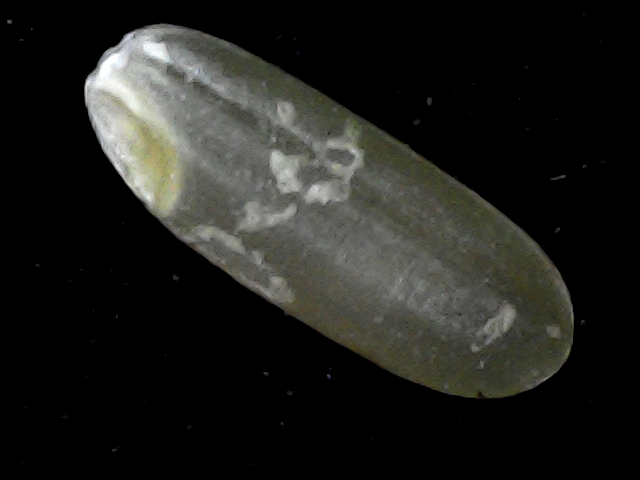
Rice variety: BR23